Shushank Mainali

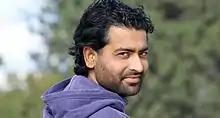

Shushank Mainali is a Nepalese film actor and producer. His film "Talakjung vs Tulke" was selected as Nepal's official entry to the 88th Academy Awards in the best foreign language film category.